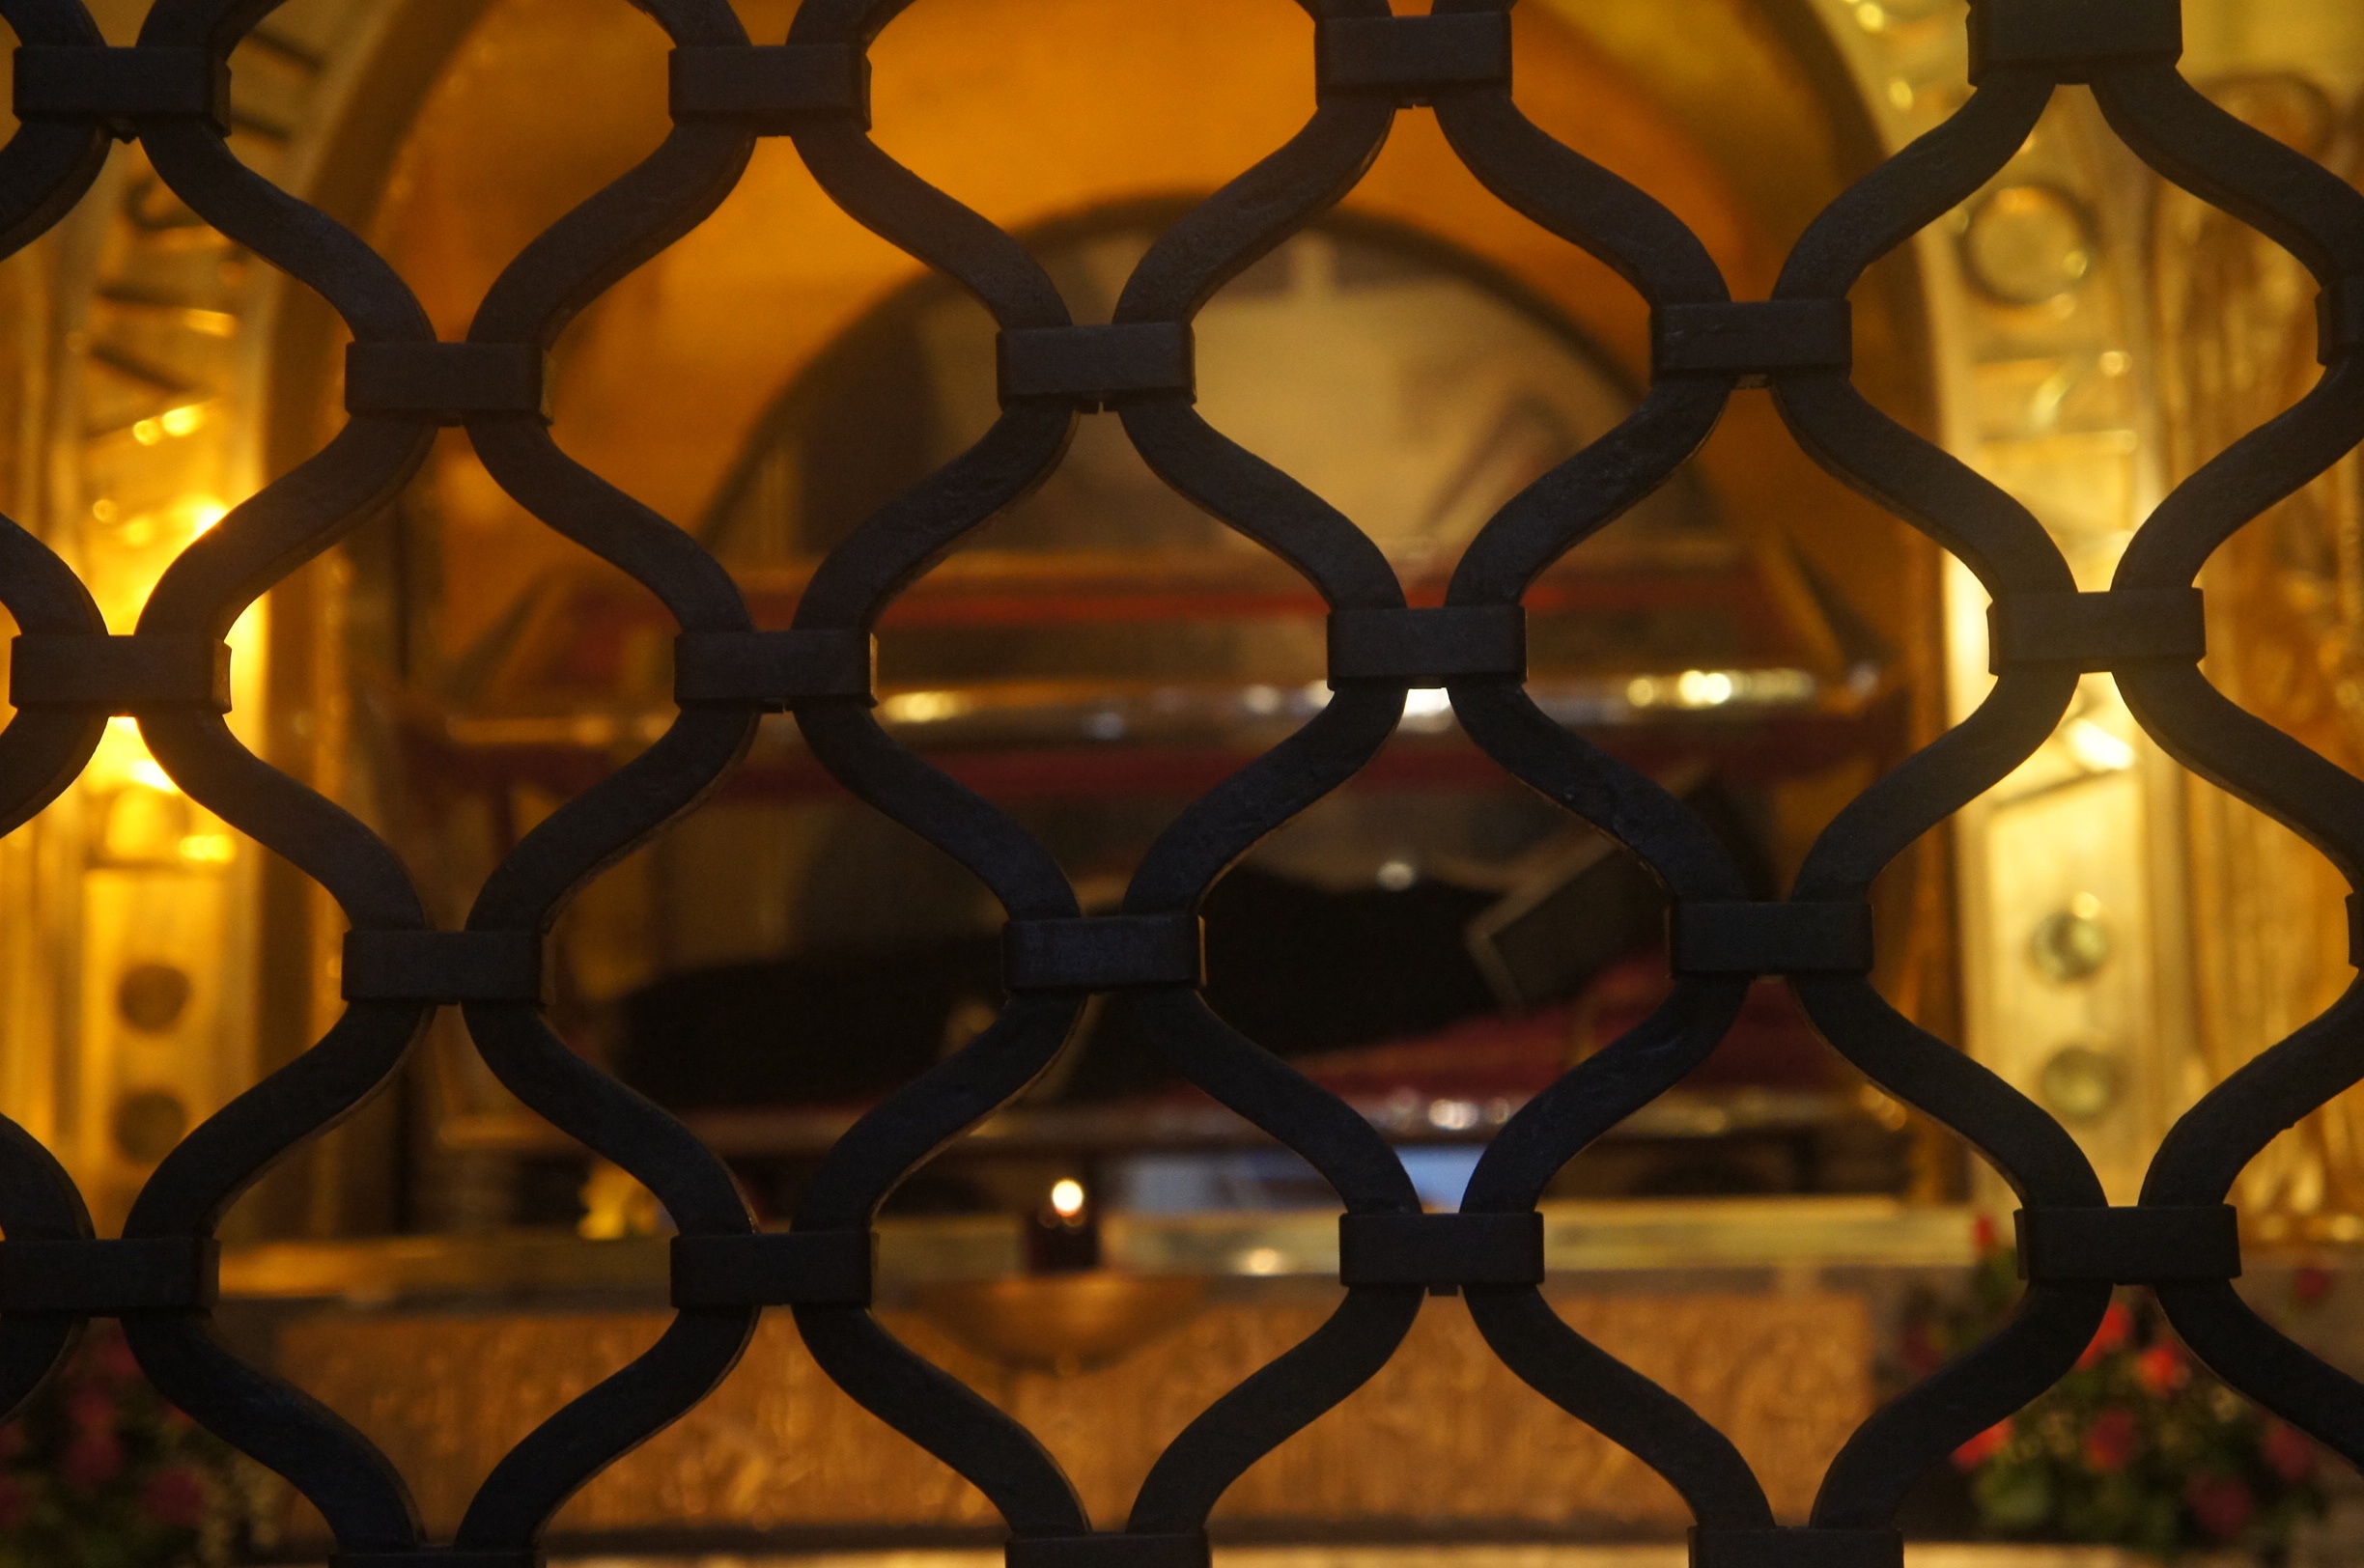
light, sunlight, window, glass, darkness, yellow, lighting, stained glass, circle, santa, art, design, symmetry, body, rita, cascia, incorruptible